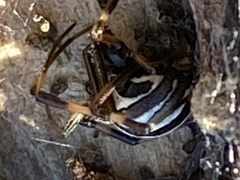
Species: Lactrodectus_hesperus